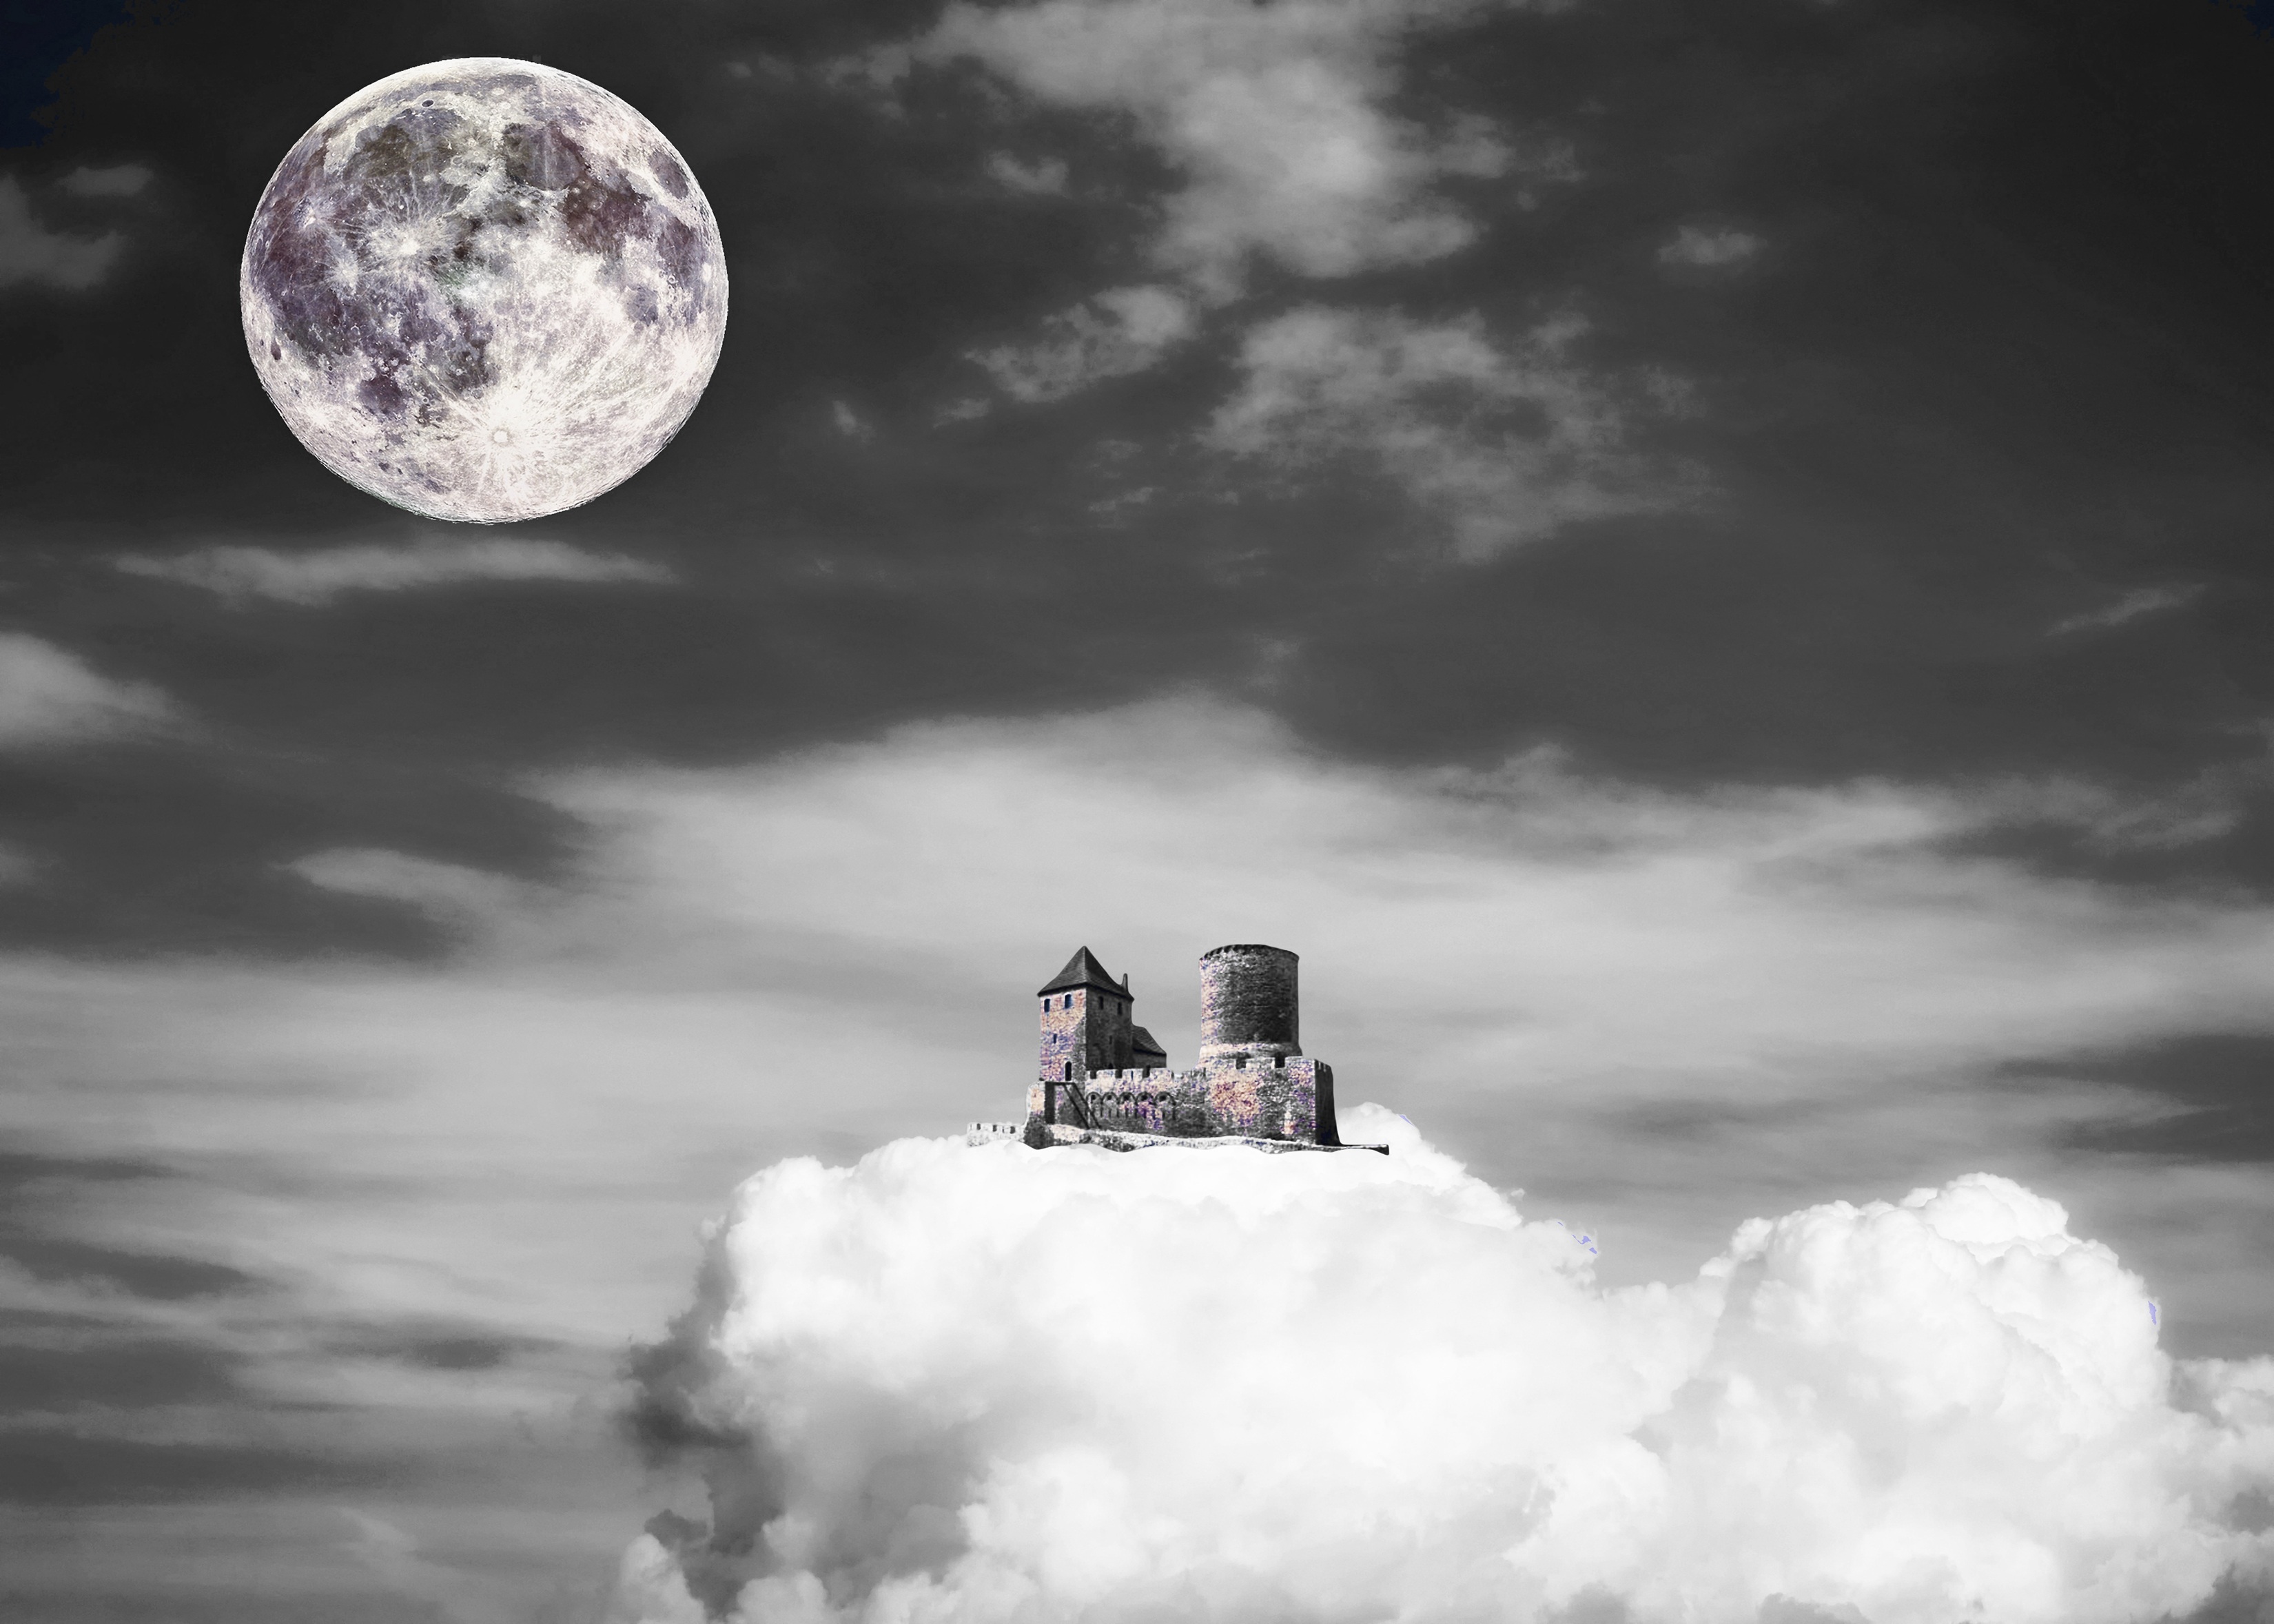
sea, creative, abstract, cloud, black and white, architecture, sky, house, wave, mystical, travel, high, space, castle, monochrome, extreme sport, moon, full moon, enchanting, fairy tale, fortress, psychedelic, funny, fantasy, imagination, enchanted, magical, fairytale, monochrome photography, stoned, atmosphere of earth, castle on a cloud